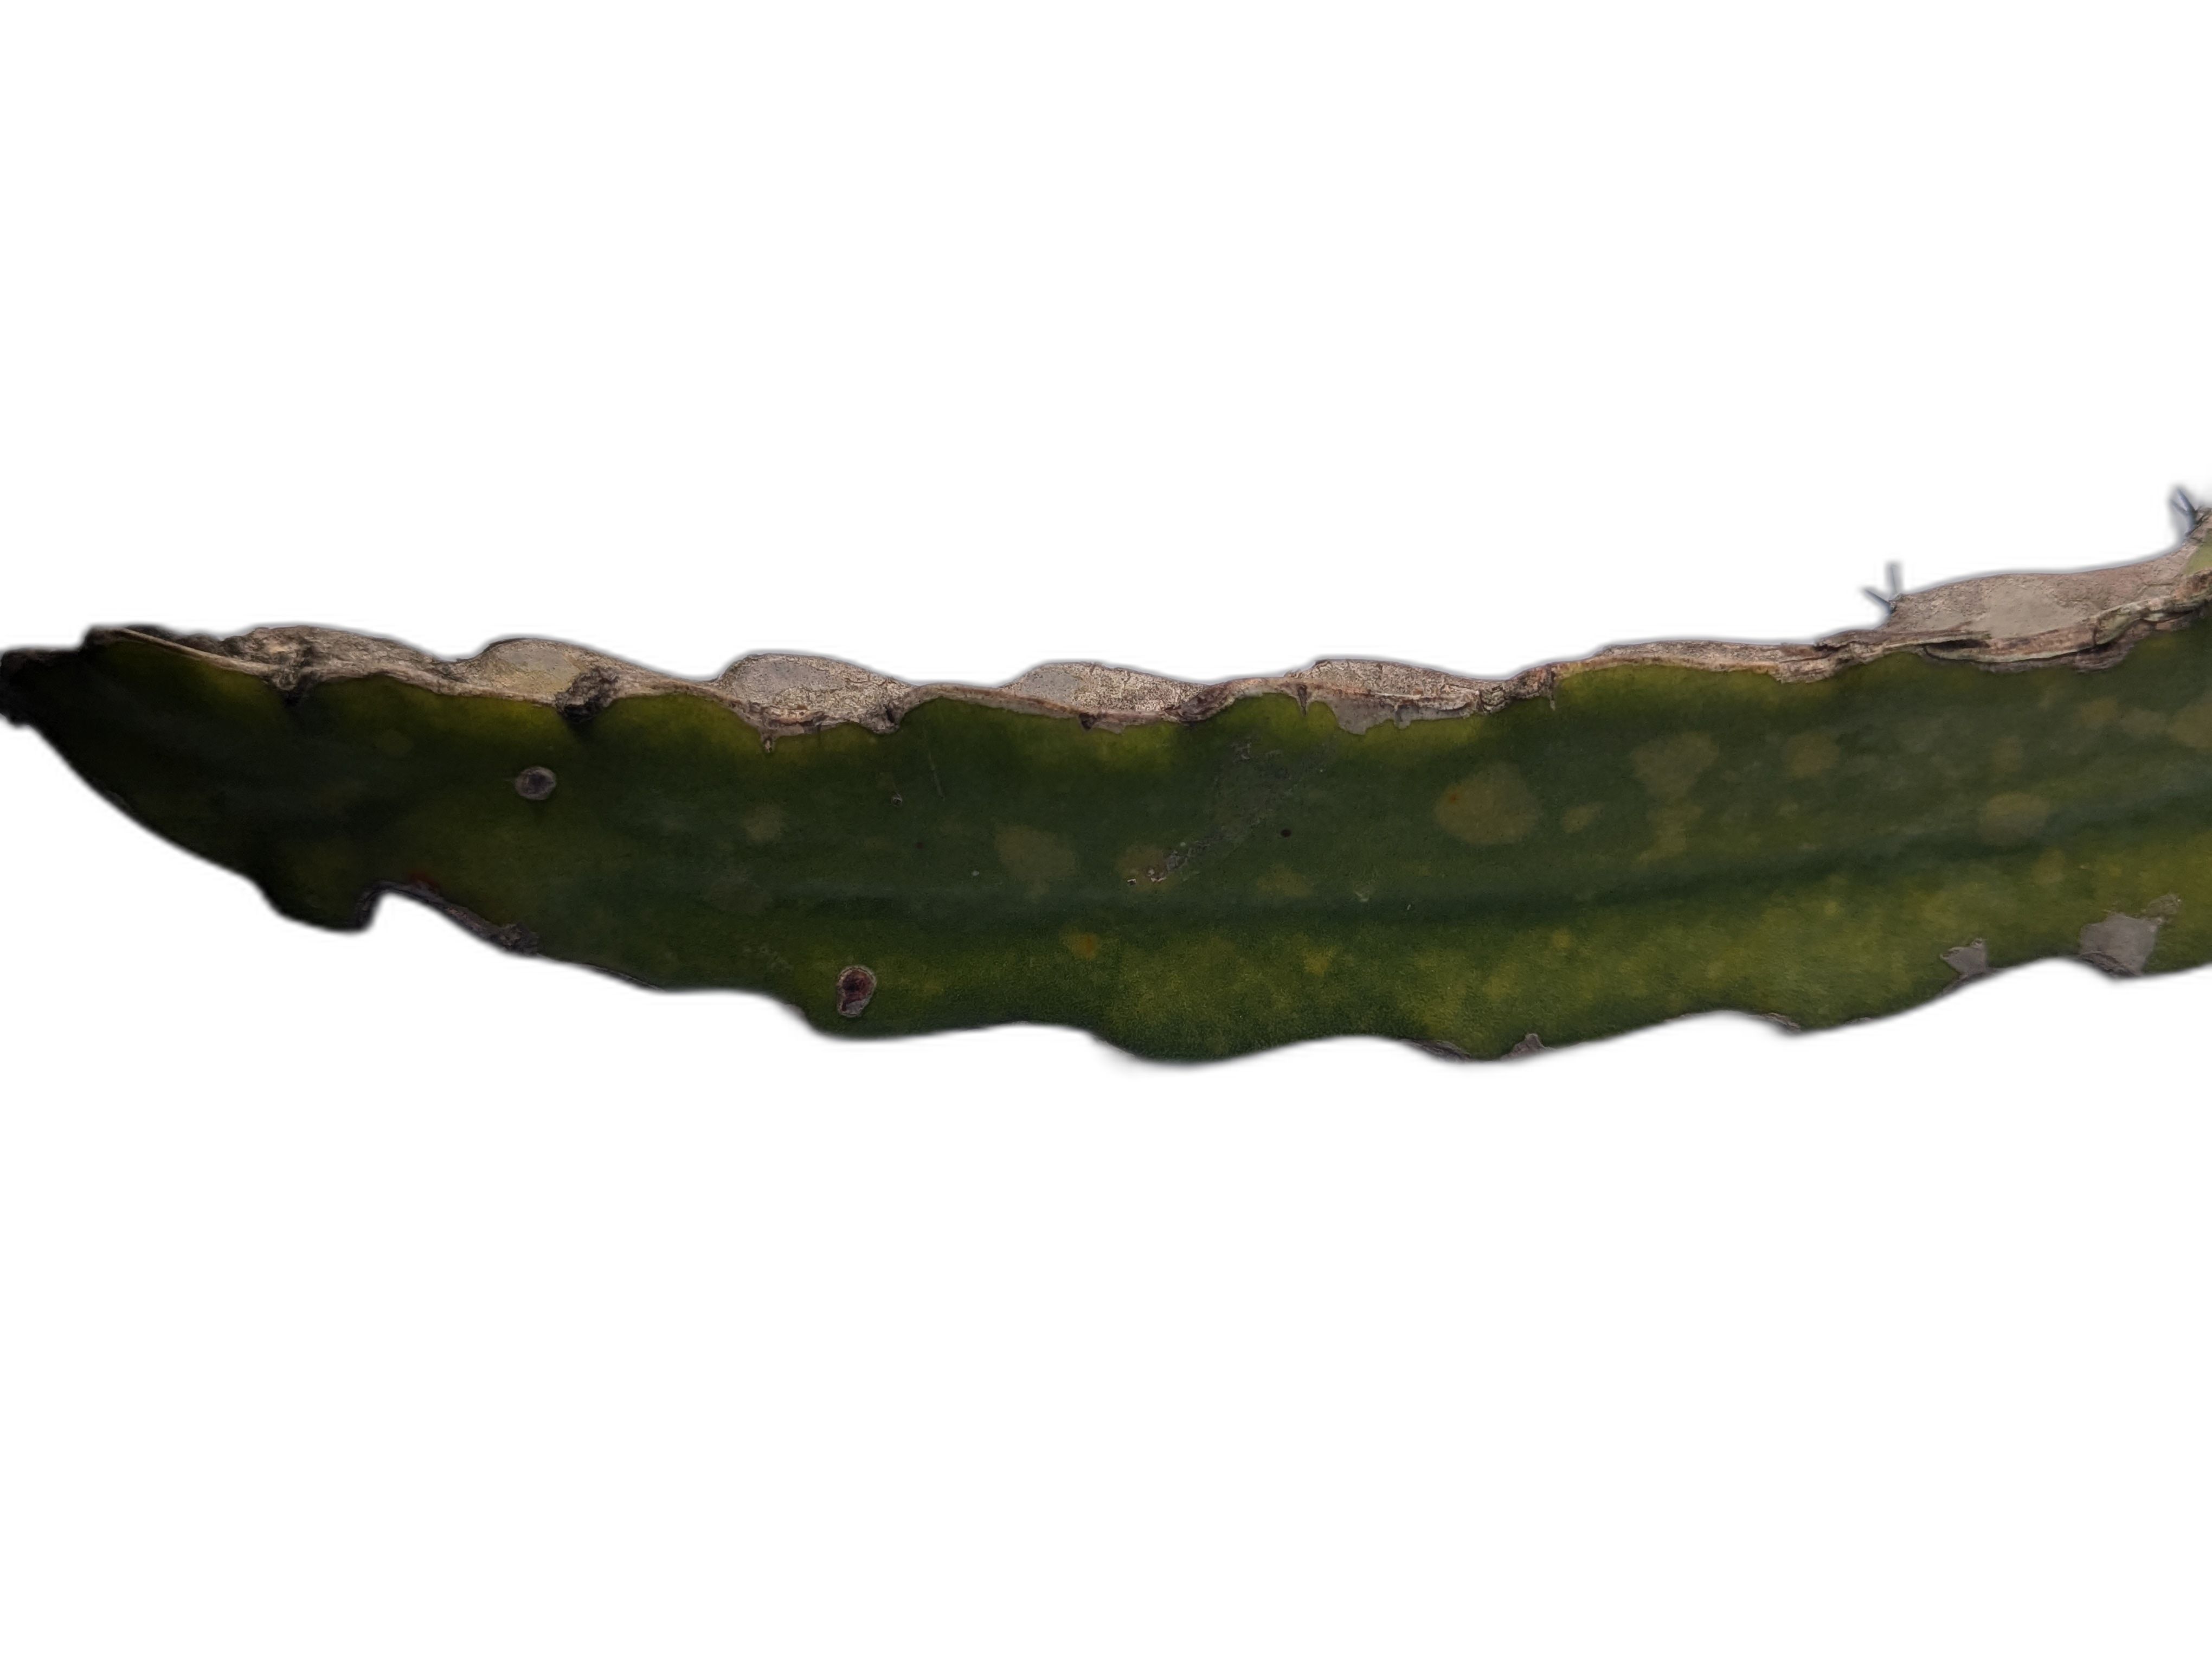
Label: Bad leaf